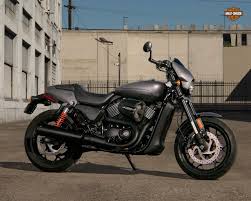
Vehicle type: Motorcycles